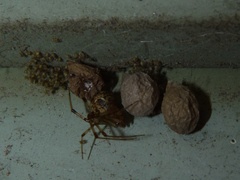
Species: Parasteatoda_tepidariorum